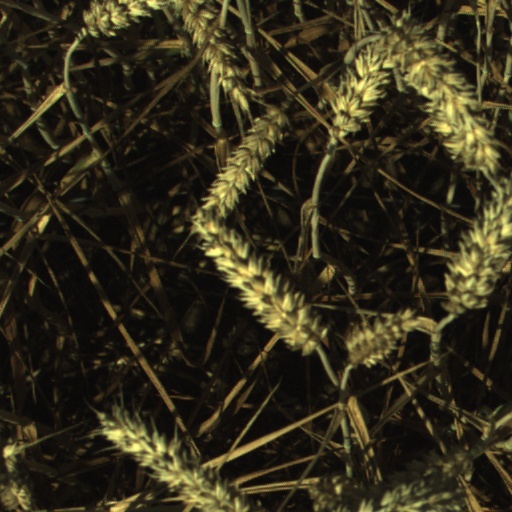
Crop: wheat